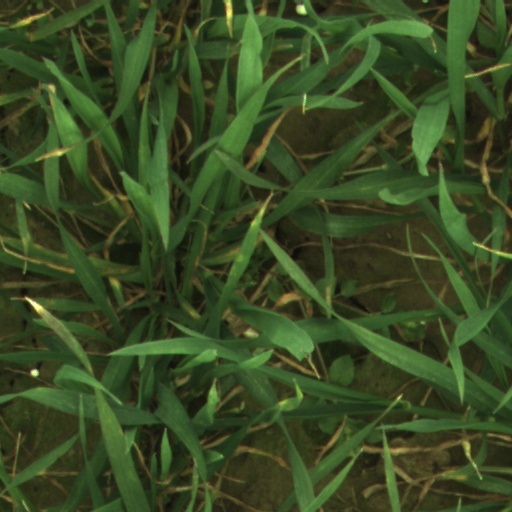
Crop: wheat